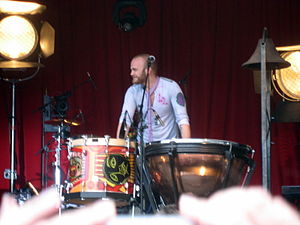
Will Champion
Will Champion under Viva la Vida Tour.
"William ""Will"" Champion er trommeslager og percussionist i det britiske band Coldplay.